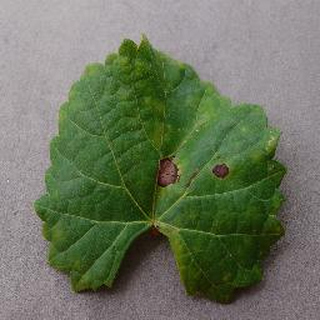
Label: grape_black_rot